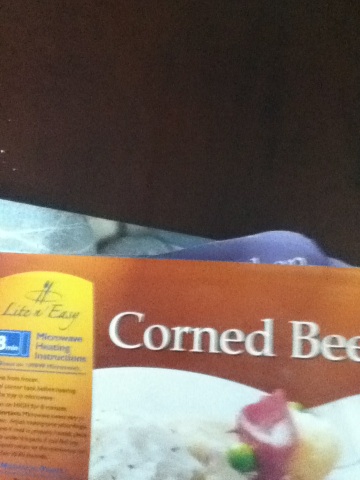Question: What is in this box?
Answer: corned beef